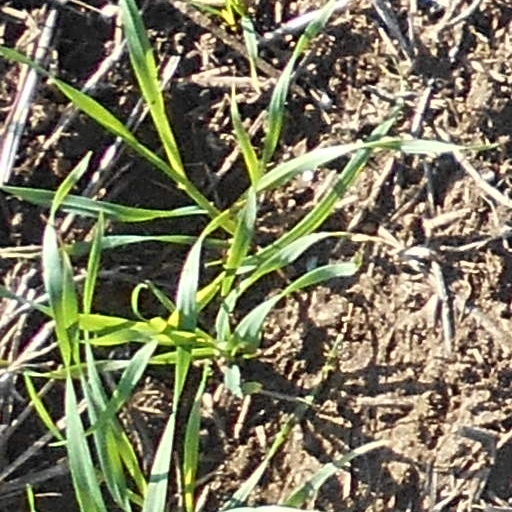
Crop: wheat